Hispanics and Latinos in Houston

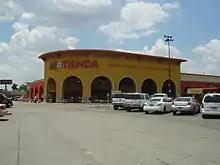
H-E-B Mi Tienda ("My Store") in northern Houston

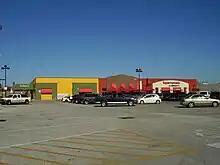
The Supermercado de Walmart store in the Spring Branch area was designed to accommodate Hispanic customers; it opened in 2009 and closed in 2014

In 1991, most Hispanic-owned businesses in Greater Houston were in industries with lower profit margins, such as construction, distribution, and services. The largest Hispanic-owned business was RioStar Corp., which operated Ninfa's. The business generating the highest number of sales was Solvents & Chemicals and Packaging Services of Pearland, Texas.